2022 Italian general election

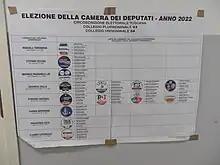
Lists of candidates in a polling station

On 22 August, Meloni tweeted a video of a rape committed by a 27-year-old Guinean asylum seeker against a 55-year-old Ukrainian woman in the city of Piacenza, Emilia-Romagna. Letta immediately labeled Meloni as "indecent", adding that "the Italian right-wing has no respect for the victim, not caring about her rights", while Calenda stated that Meloni should be ashamed of herself. Meloni accused Letta of lying, saying that the video was taken from the official website of the newspaper "Il Messaggero", adding that she did not have to apologize because it was done for solidarity with the victim. On 24 August, the rape victim stated that she was desperate for having been recognized by someone in the video of the attack. On the same day, the video was removed by Twitter, Facebook, and Instagram due to violations of the social media's policies.